Dracula (1958 film)

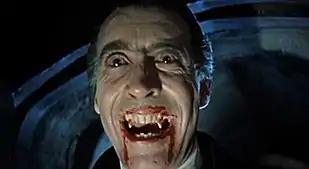
Christopher Lee as Dracula

As Christopher Lee remarked in an interview in Leonard Wolf's "A Dream of Dracula": "I was always against the whole tie and tails rendition. Surely it is the height of the ridiculous for a vampire to step out of the shadows wearing white tie, tails, patent leather shoes and a full cloak". Lee said that he never watched any other performances of Dracula until well after making his films, and that when he got the first [Dracula] role with little time to prepare he "had to hurry off to read the book...[and] played it fresh, with no knowledge of previous performances."